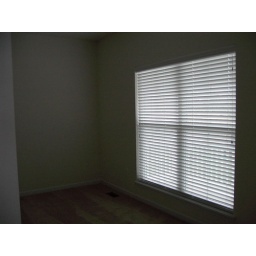
Large window in living room at front of house